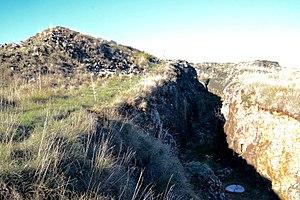
Ancienne carrière d'amiante dans la lande de Saint-Laurent (La Roche-l'Abeille, Haute-Vienne, France)
Le Limousin est comme l'ensemble du Massif central, dont il occupe la bordure nord-occidentale, plutôt riche en ressources minières, même si à l'exception de quelques carrières, les exploitations historiquement et essentiellement tournées vers l'extraction de l'or, de la houille, du kaolin et de l'uranium sont de nos jours fermées.